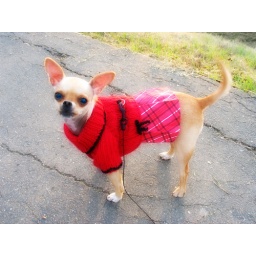
Babe chihuahua in the red dress